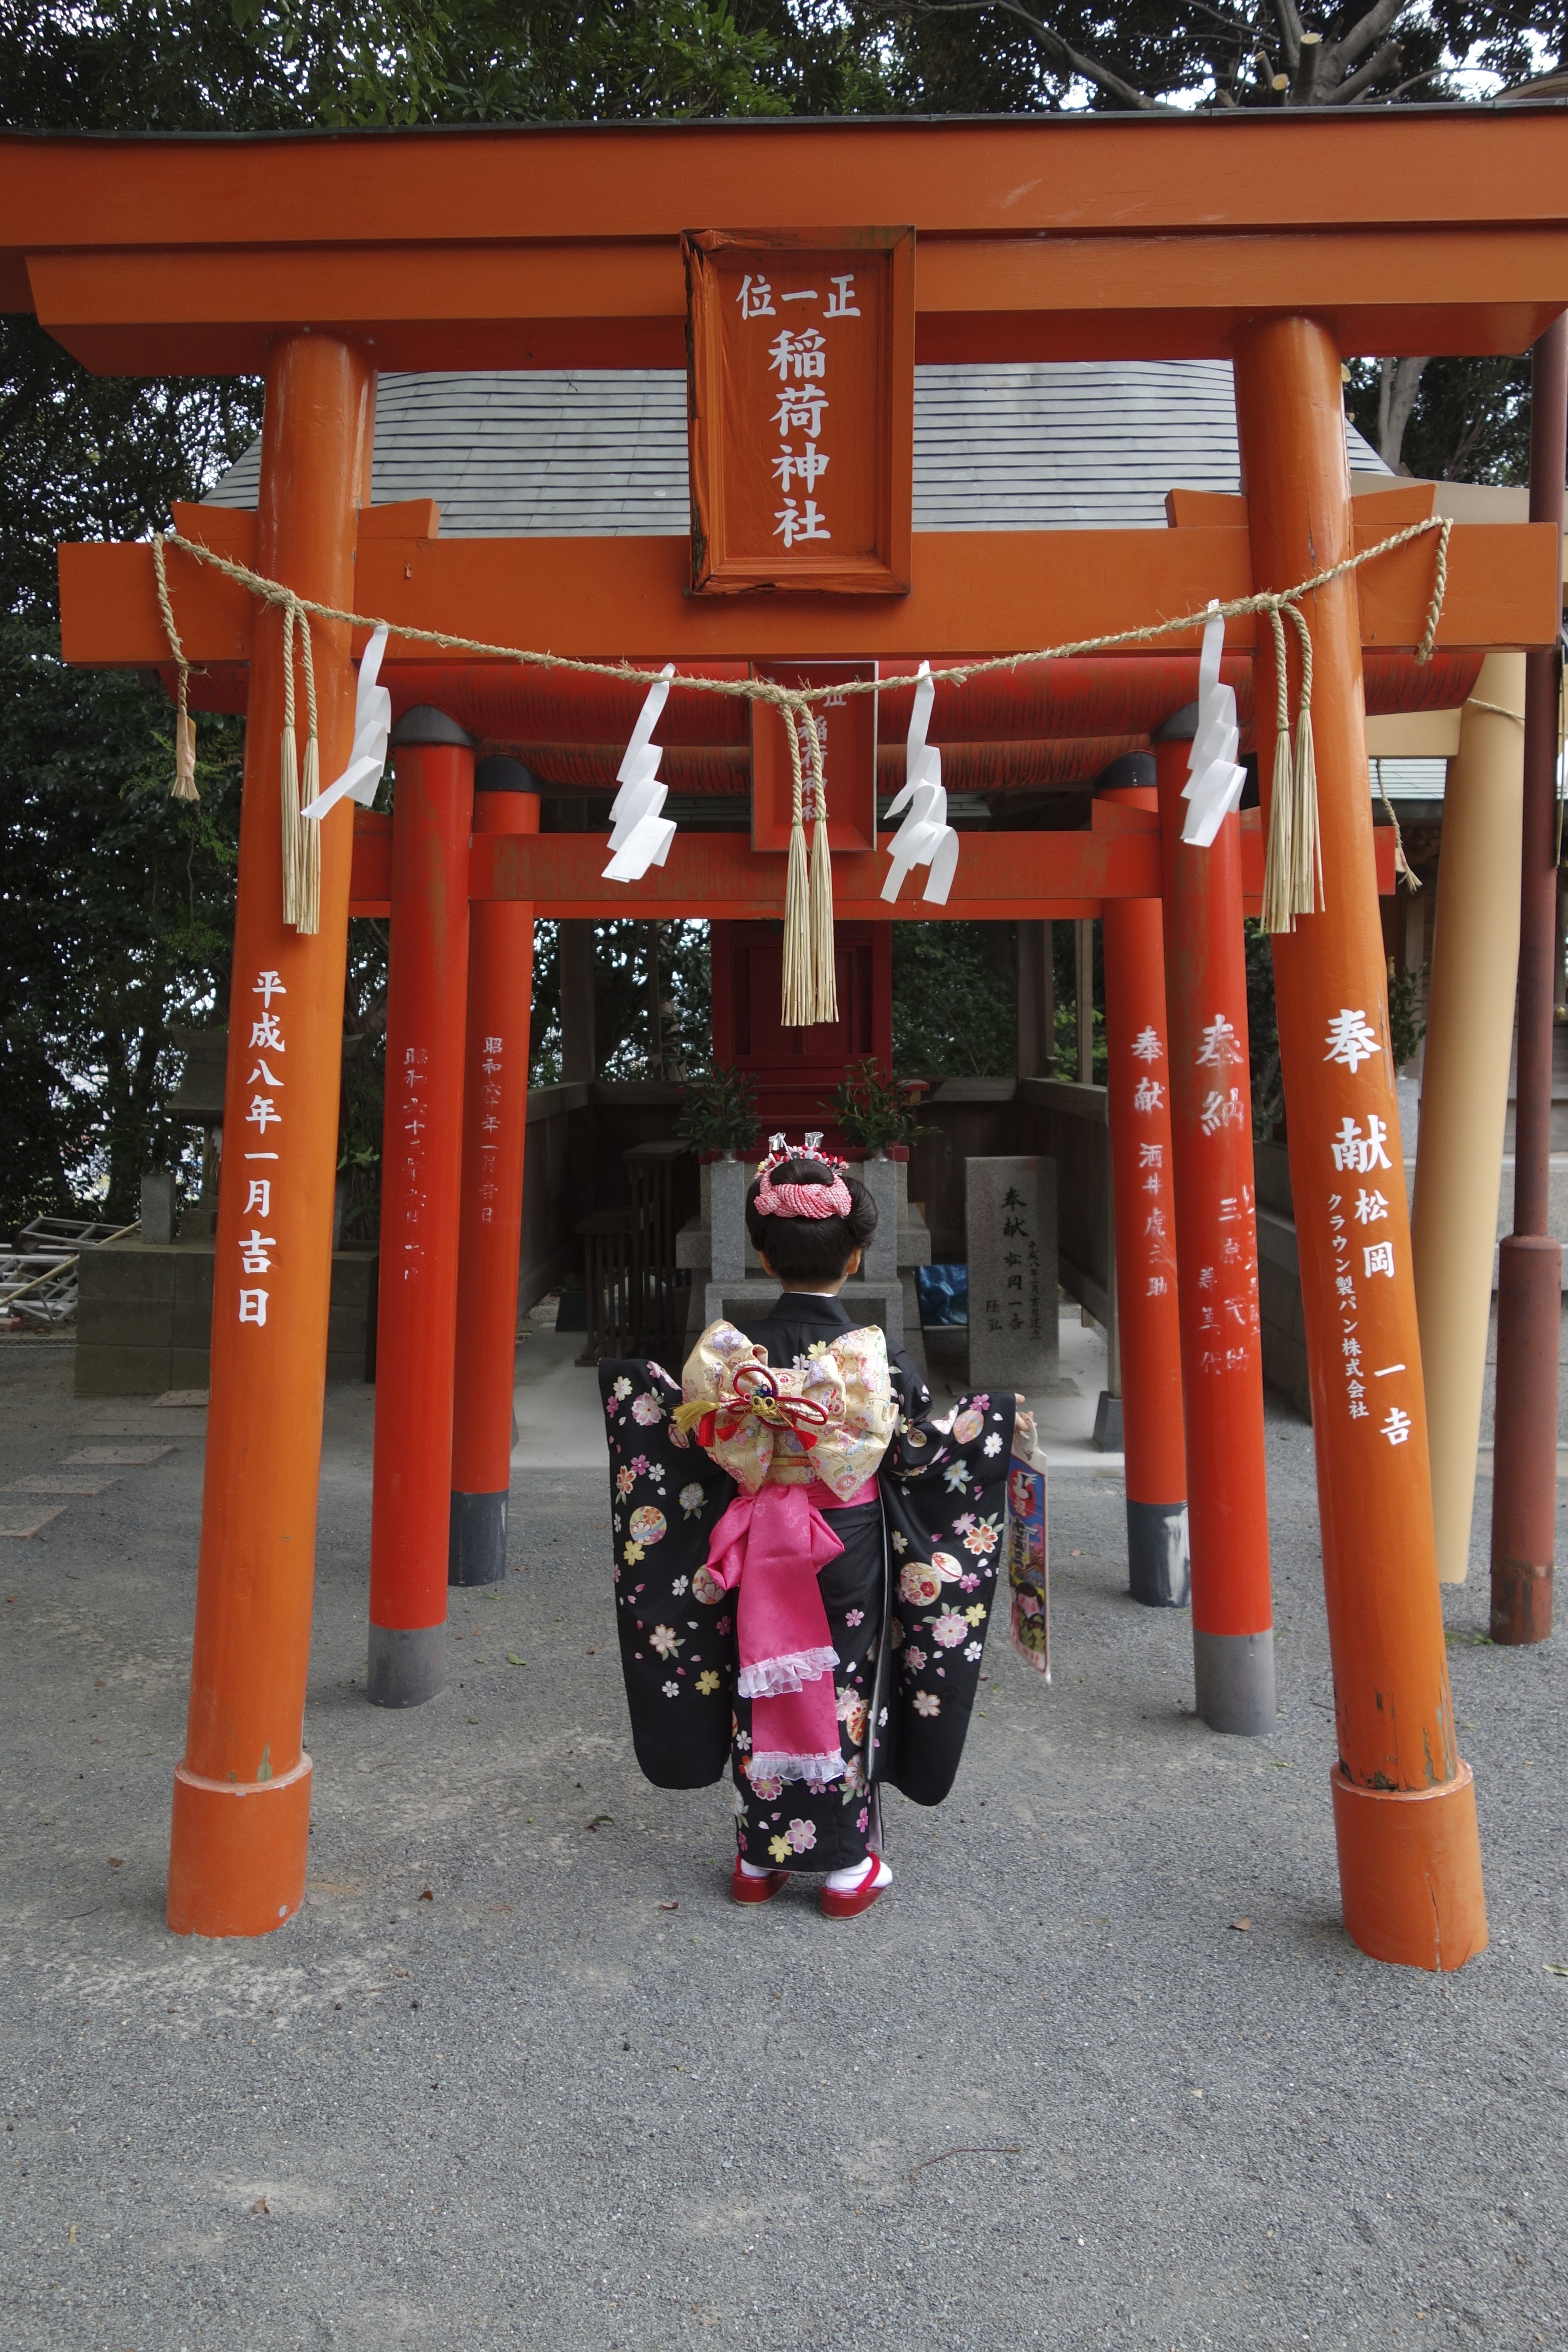
structure, red, japan, kimono, temple, shrine, torii, inari, shinto shrine, 753